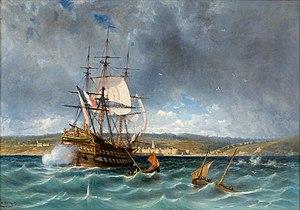
Le Vétéran entrant à Concarneau
Michel Bouquet, né le 17 octobre 1807 à Lorient, mort le 18 janvier 1890 à Paris, est un peintre français.